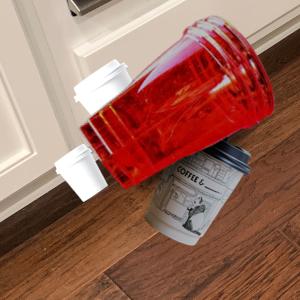
Label: cups